That Nazty Nuisance

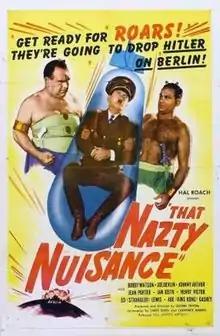

That Nazty Nuisance is a 1943 American featurette that was one of Hal Roach's Streamliners and directed by Glenn Tryon. The film is also known as Double Crossed Fool (international TV title) and The Last Three. It is a sequel to "The Devil with Hitler".